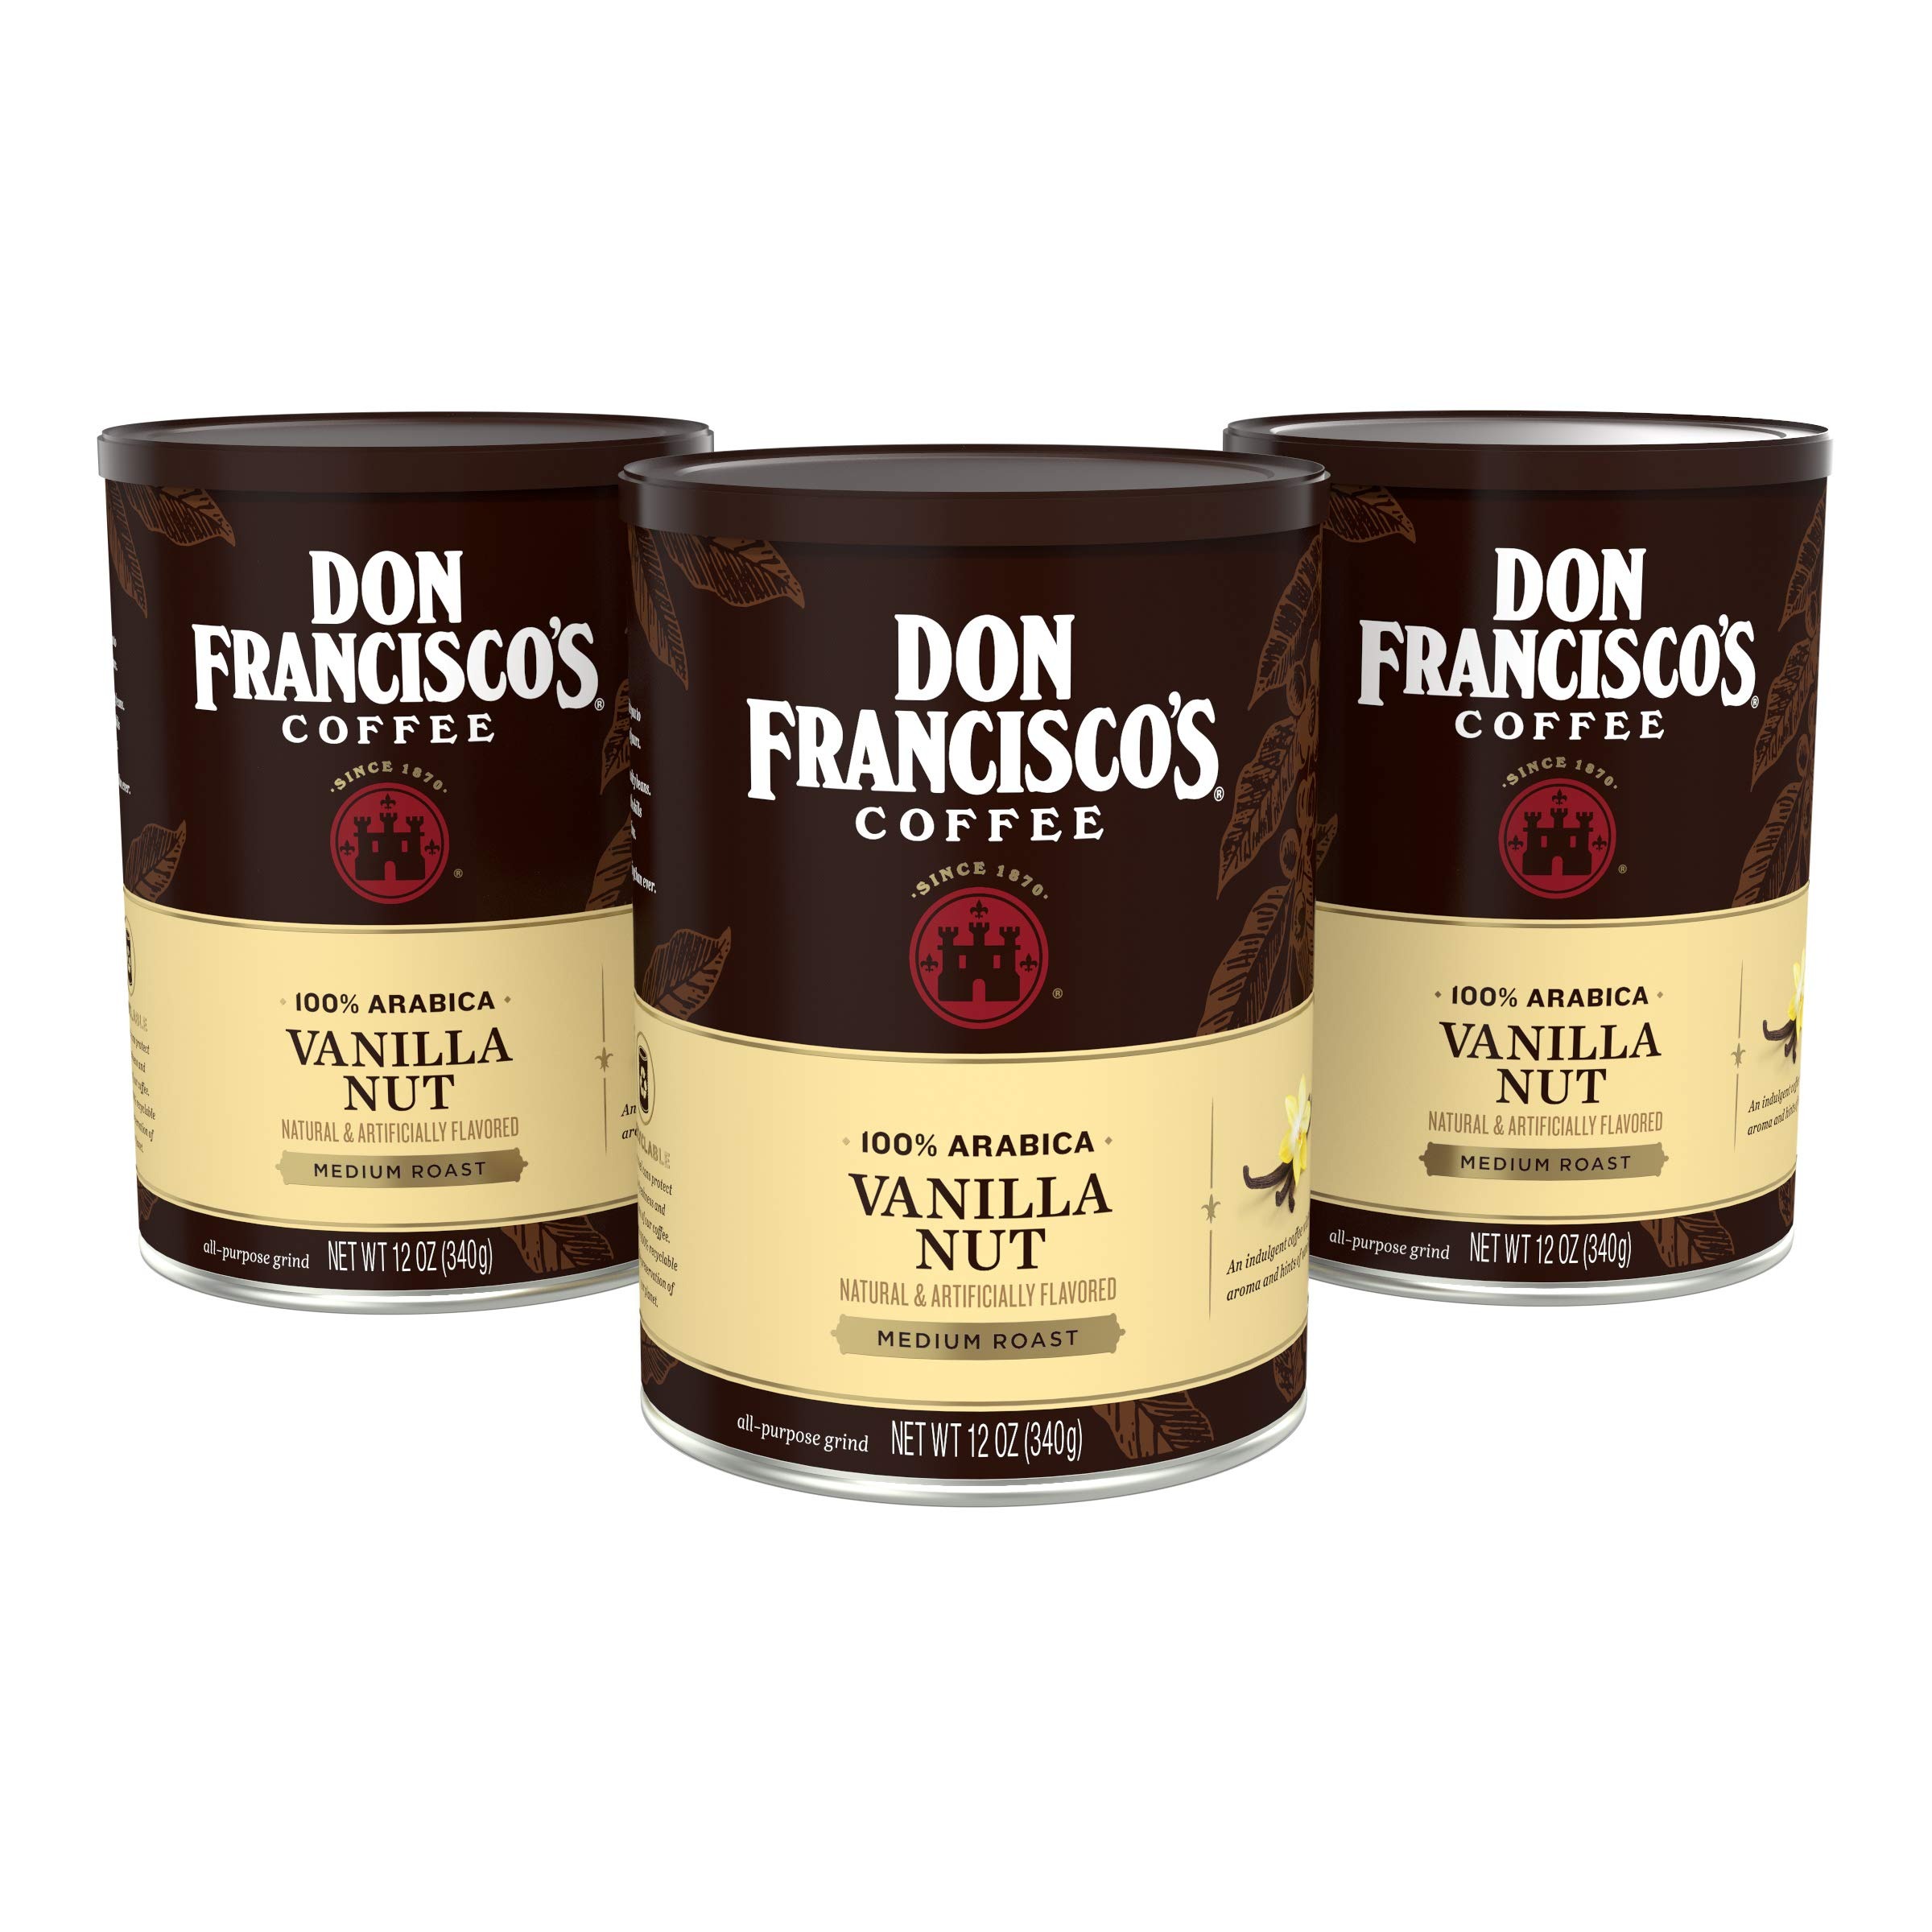
Item Name: Don Francisco's Premium Vanilla Nut Ground Flavored Coffee: Rich, Aromatic 100% Arabica Beans - Family Crafted for a Delightful Morning Brew (3 x 12 oz Cans)
Bullet Point 1: Rich Vanilla Nut Flavor: Savor the smooth, aromatic flavor of our indulgent Vanilla Nut coffee. Perfectly blended with natural and artificial vanilla nut flavors, it's the perfect companion for your morning pick-me-up or a peaceful afternoon pause.
Bullet Point 2: Convenient, Sustainable Packaging: Our ground Vanilla Nut coffee comes in three 12 oz steel cans, designed to lock in freshness and aroma. These cans are easy to store and are recyclable.
Bullet Point 3: Premium Quality: Savor the exceptional taste of our 100% Arabica coffee, carefully selected and roasted to perfection. Each cup delivers consistent flavor, making every brew a truly delightful experience.
Bullet Point 4: Sustainably Minded: Enjoy coffee that cares for the planet. At Don Francisco's Coffee, we’re committed to sustainable practices, so you can savor your morning brew knowing you're making a positive impact on the environment.
Bullet Point 5: Family Crafted Coffee: With over 150 years of coffee expertise, our family-owned business is passionate about delivering the perfect cup. Every batch of our flavored ground coffee reflects our commitment to quality.
Value: 36.0
Unit: Ounce

Price: 7.69